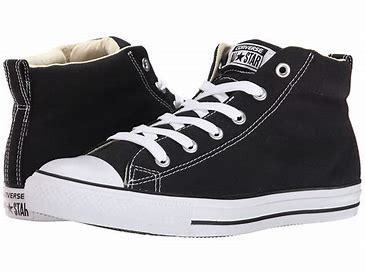
Brand: Converse
Model: Chuck Taylor All Star Canvas